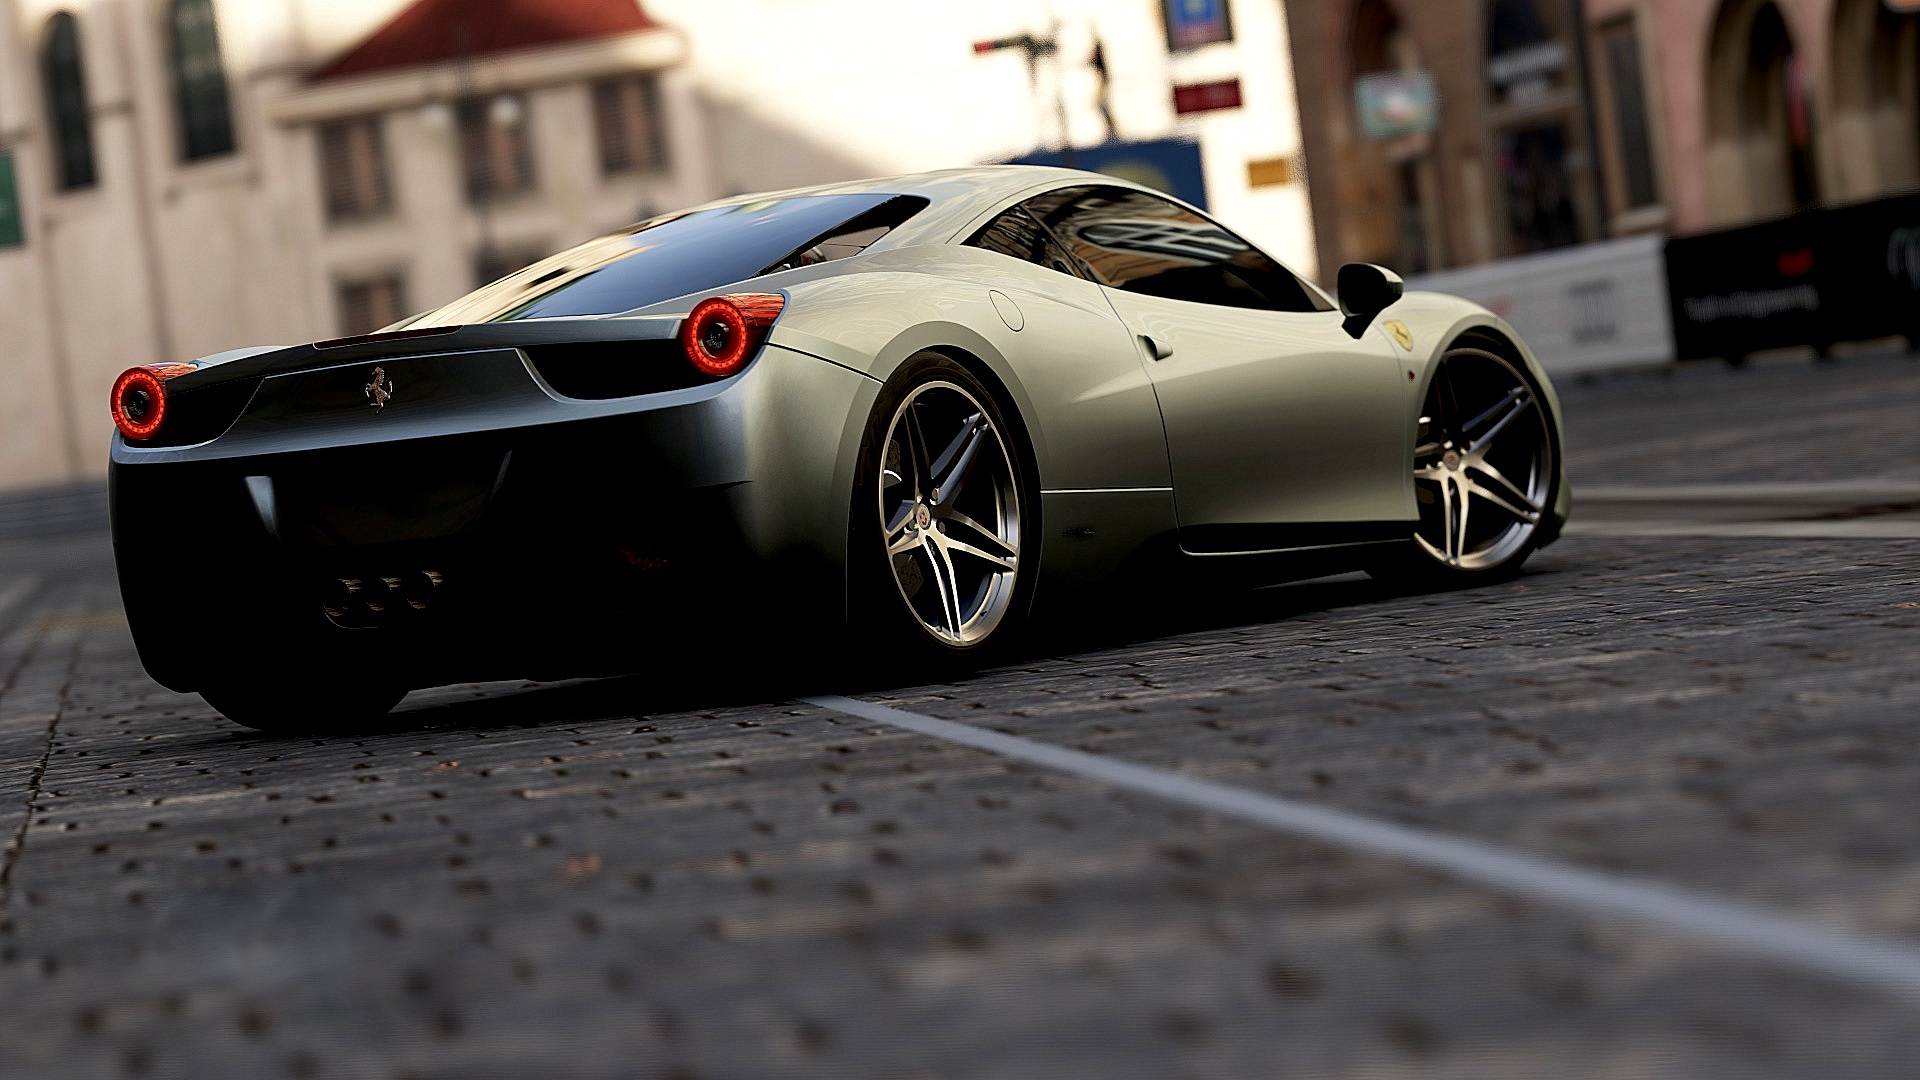
car, wheel, vehicle, sports car, bumper, supercar, coupe, land vehicle, automobile make, automotive exterior, automotive design, luxury vehicle, performance car, ferrari 458, ferrari spa